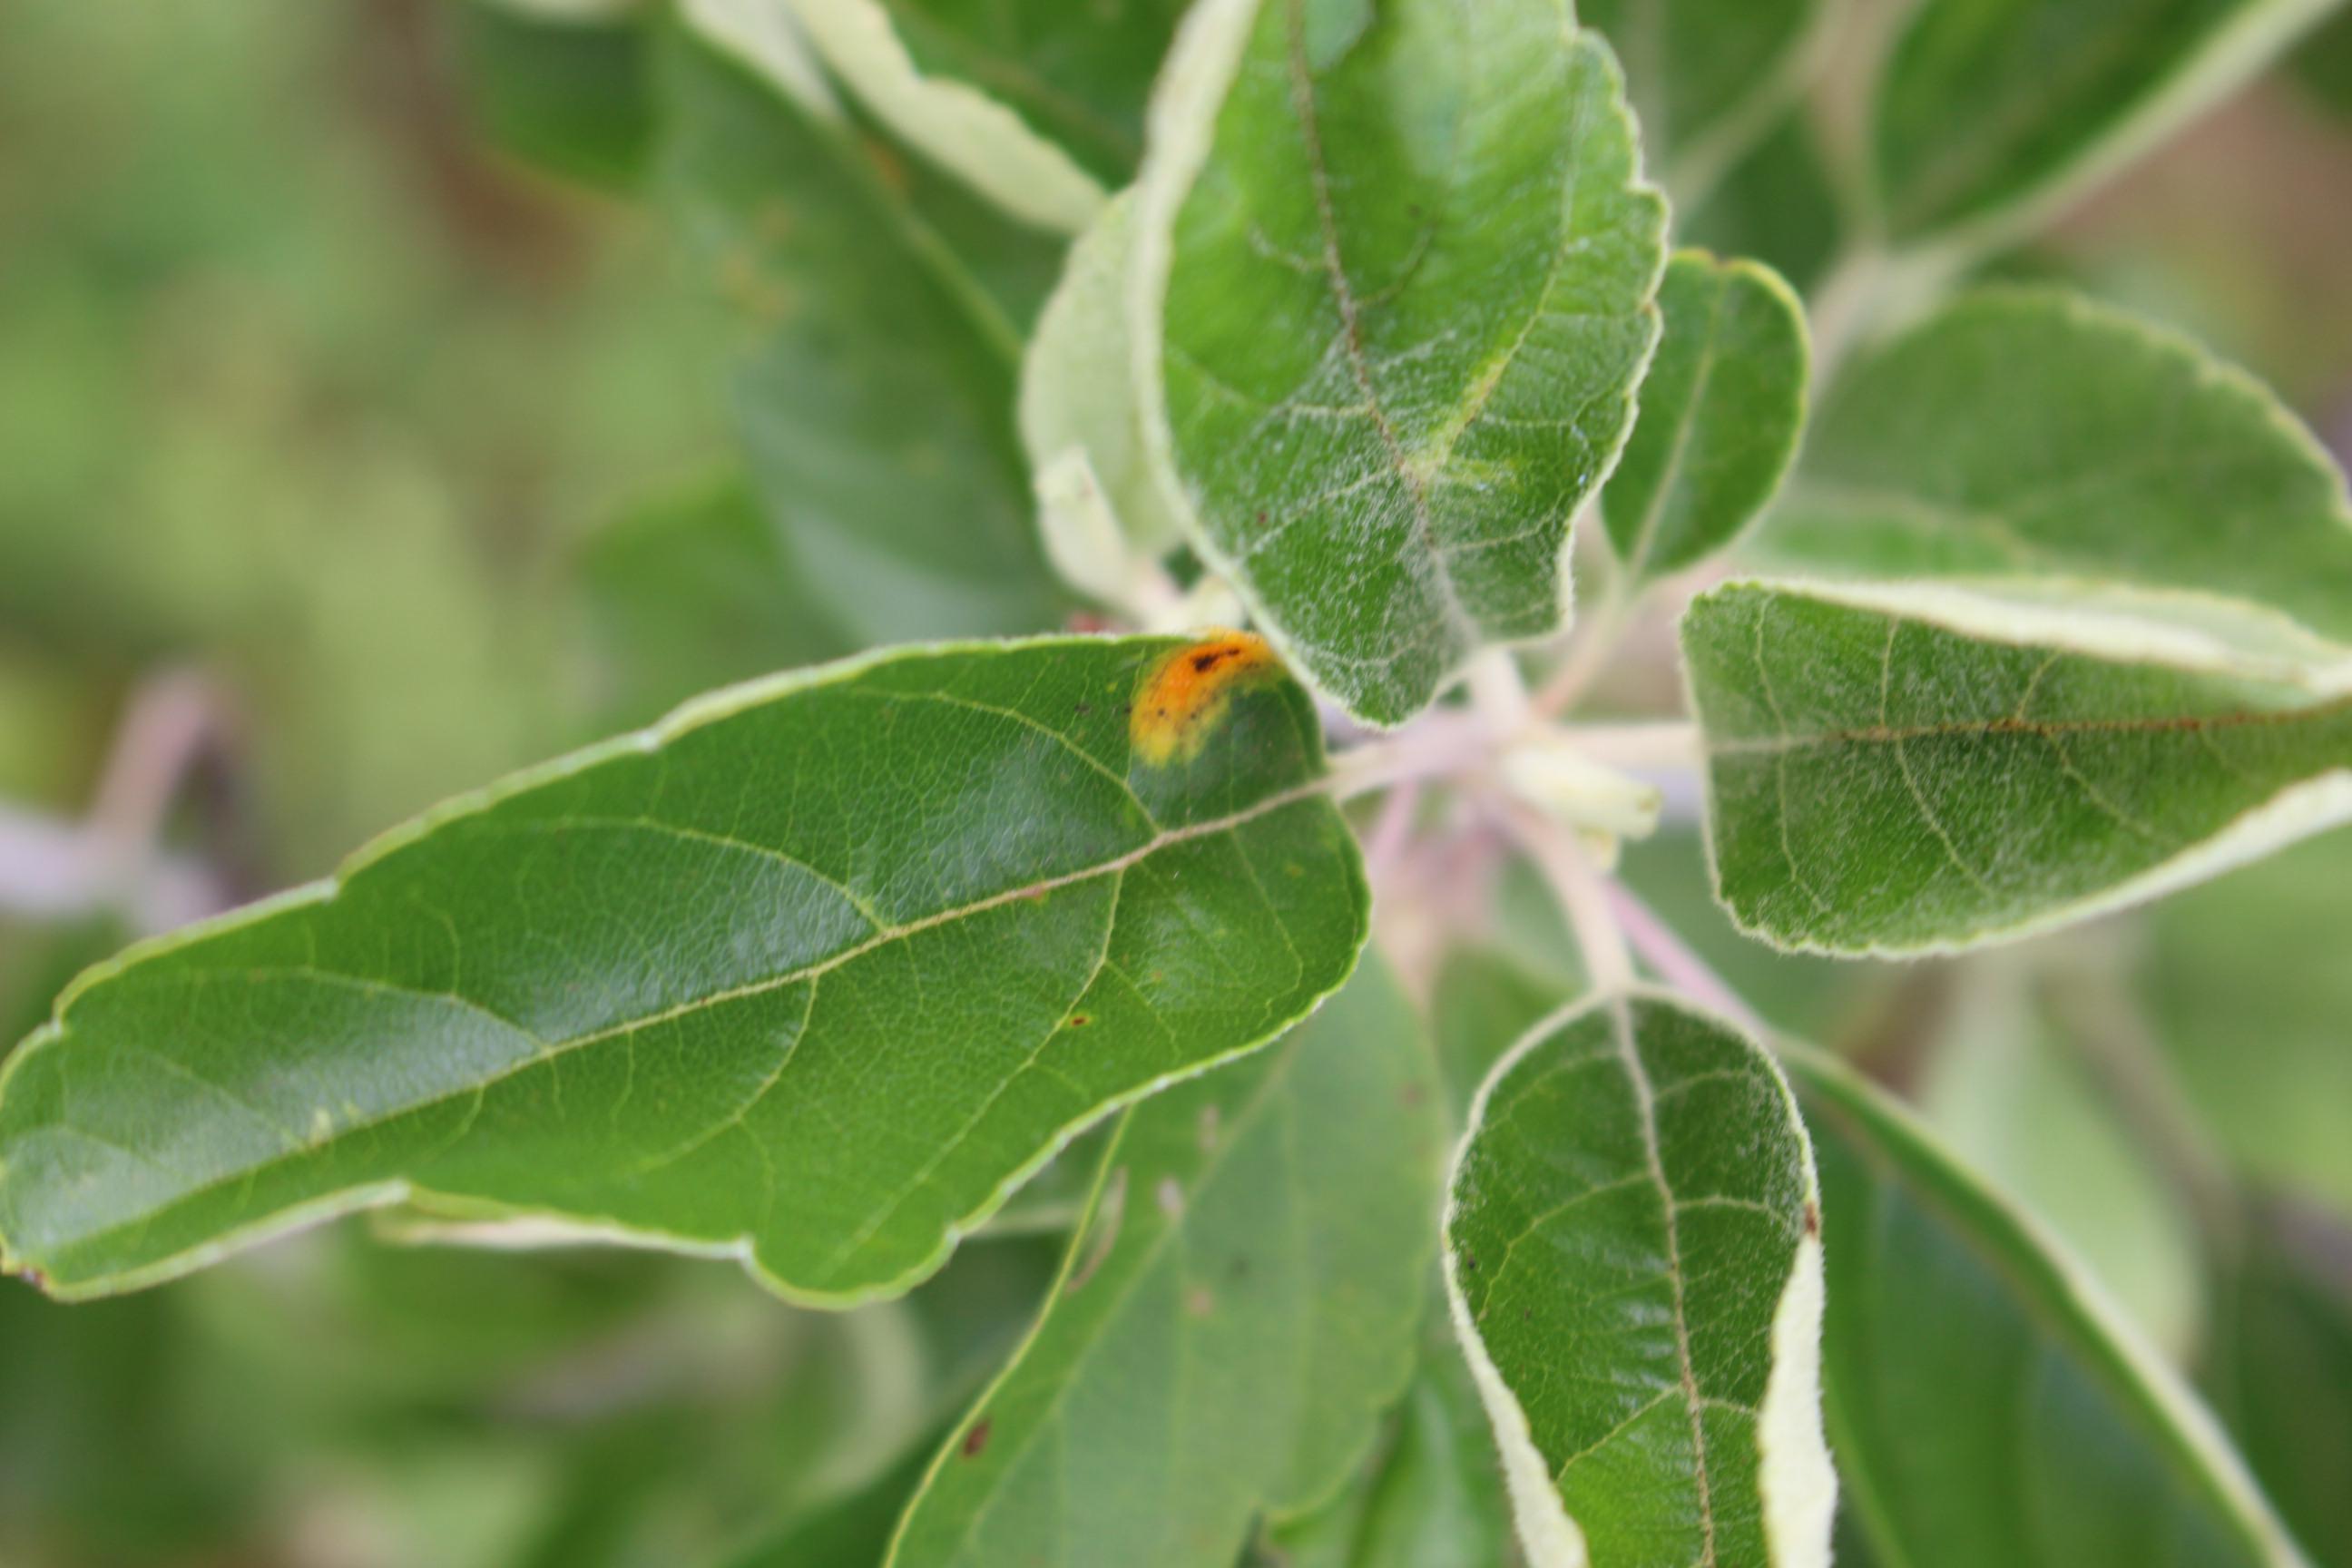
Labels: rust